Quicc!

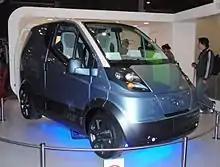
Quicc! DiVa at the 2008 Paris Motor Show

DuraCar had hoped to be producing the QUICC! on different locations in the proximity of its markets. In Germany, it was planned to be manufactured in collaboration with Karmann, but the latter company's bankruptcy in early 2009 left the larger manufacturing project in hiatus.